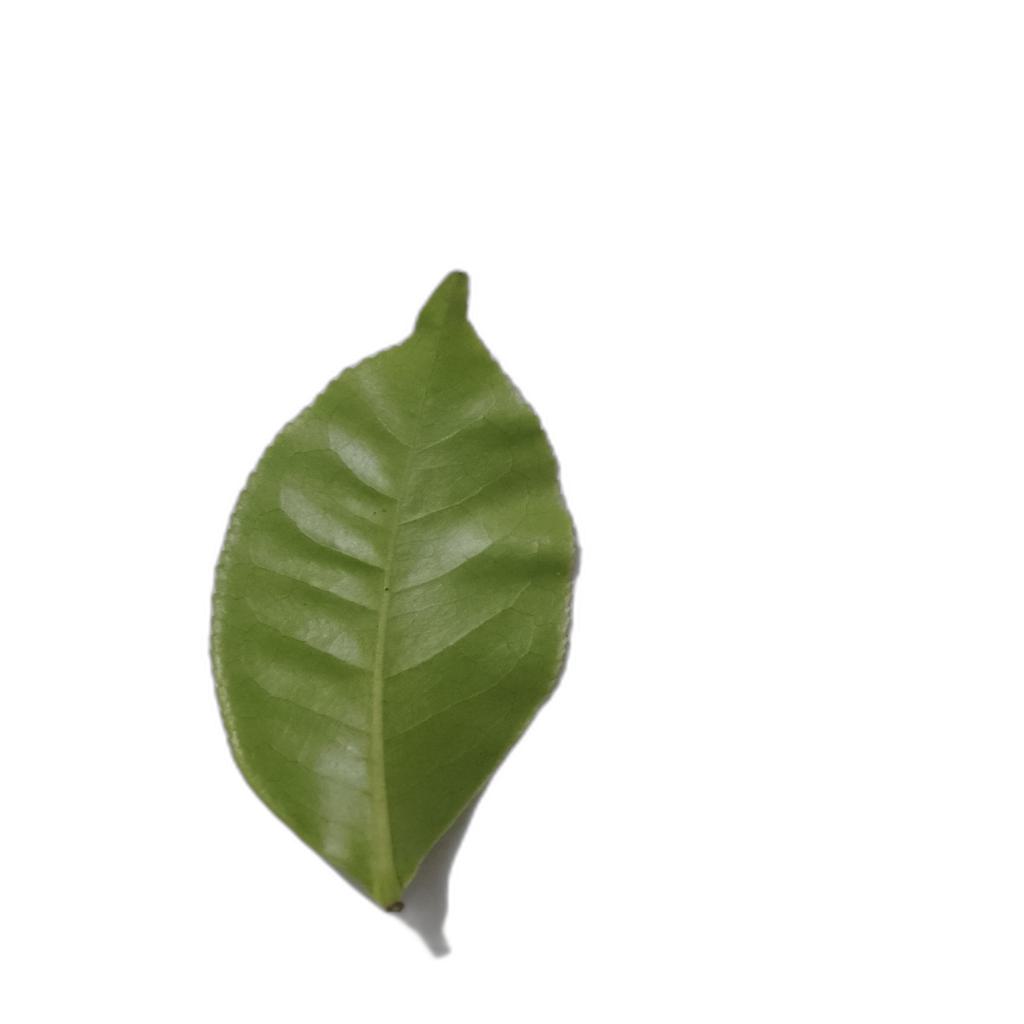
Label: Healthy